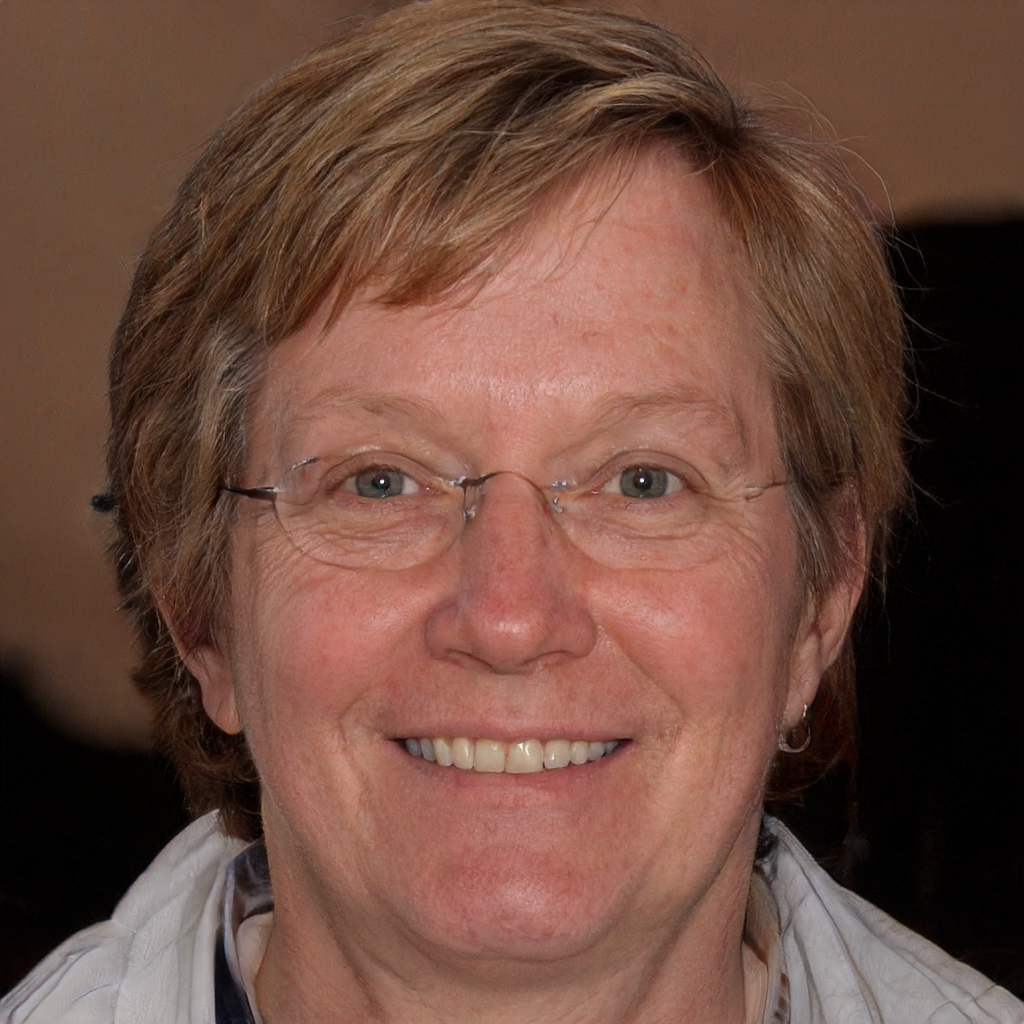
Gender: Male